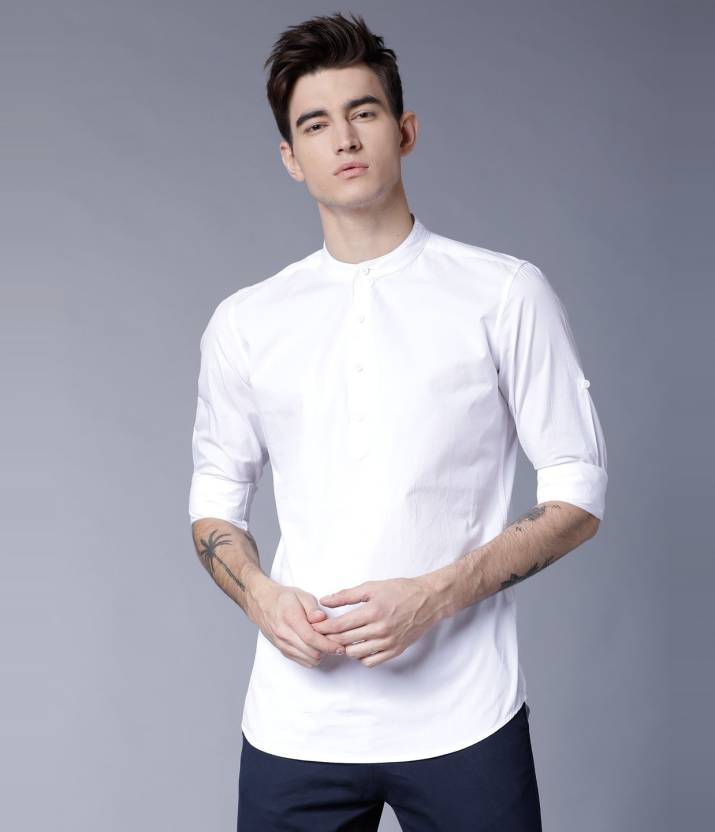
Product: Men Slim Fit Solid Mandarin Collar Casual Shirt
Price: ₹524
Colors: White
Pattern: Solid
Description: HIGHLANDER Slim Fit  Cotton Woven Solid Poplin MANDARIN COLLAR WHITE Shirt